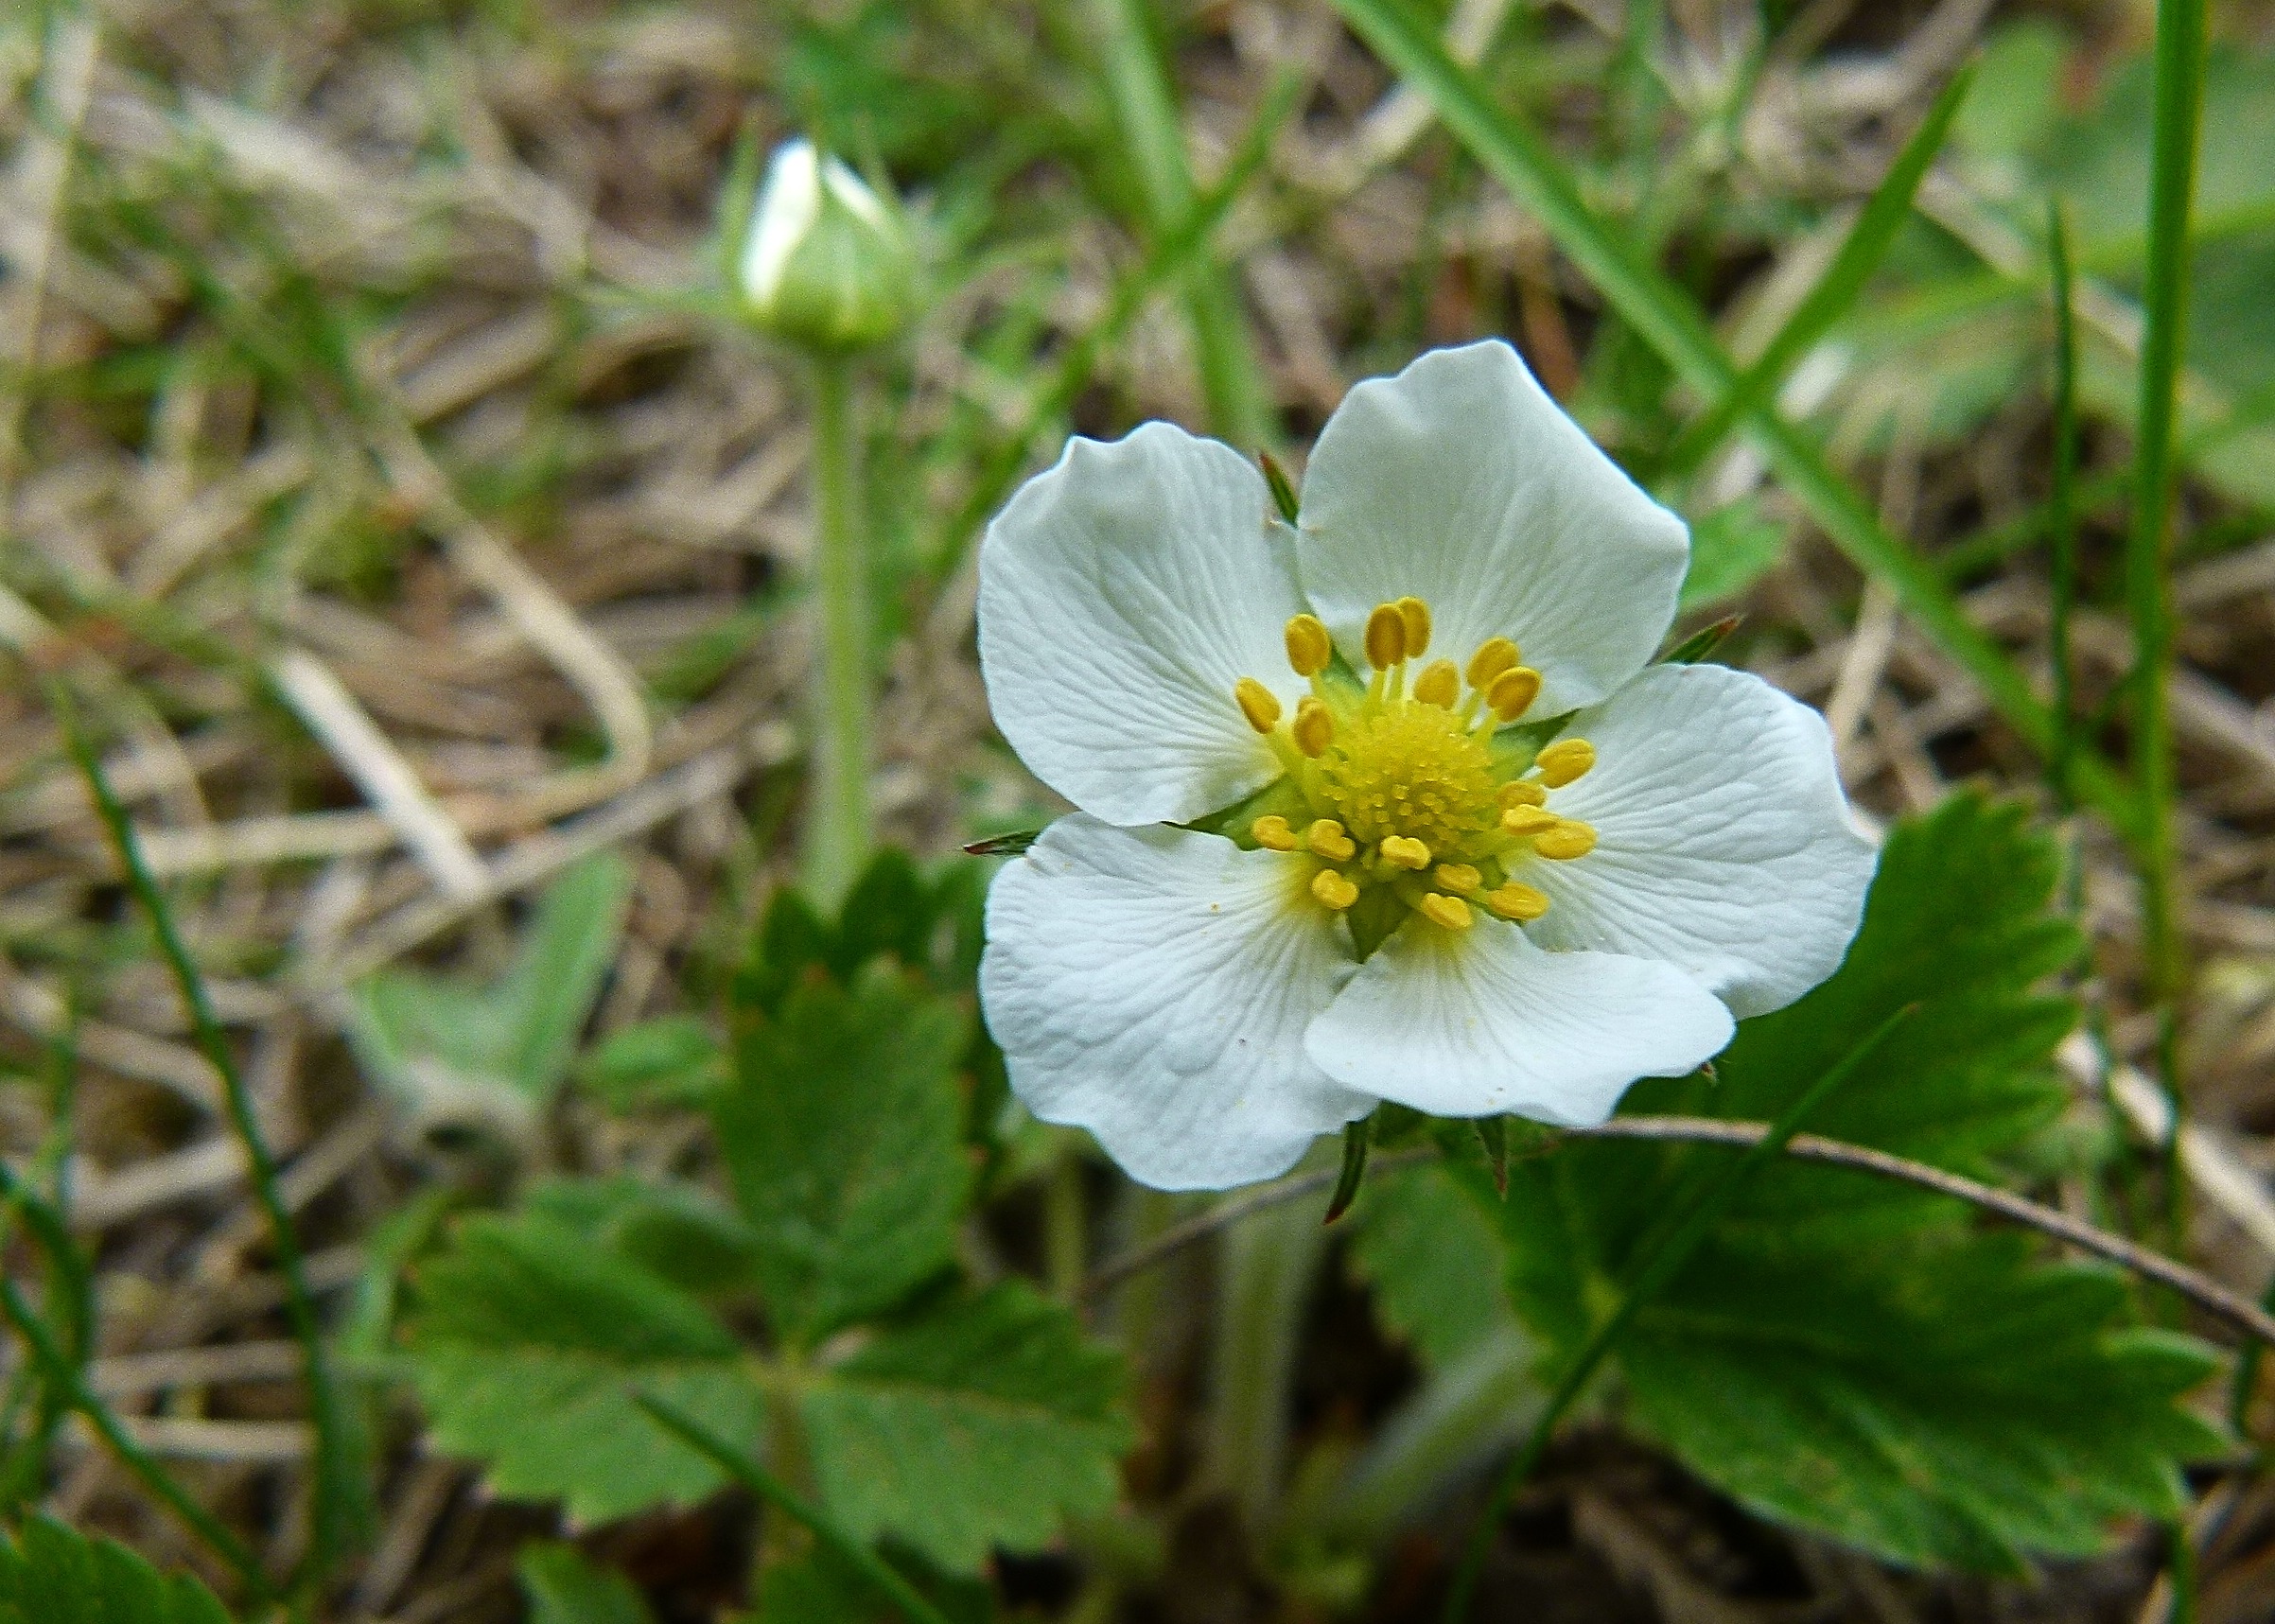
nature, blossom, plant, meadow, flower, macro, botany, blooming, flora, wildflower, macro photography, flowering plant, wild strawberry, land plant